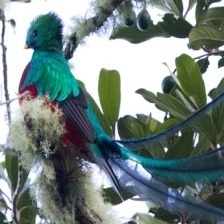
Species: QUETZAL
Scientific name: PHAROMACHRUS MOCINNO